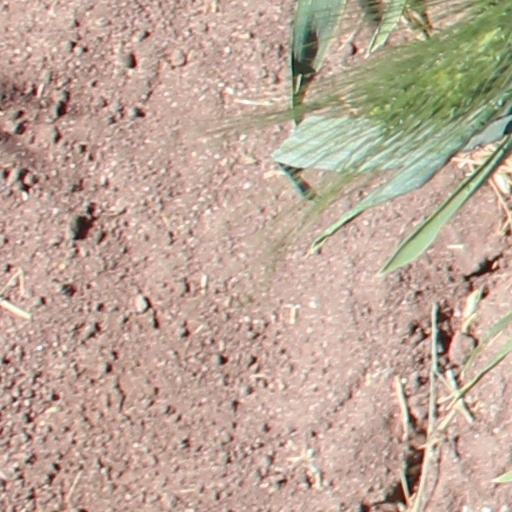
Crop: wheat